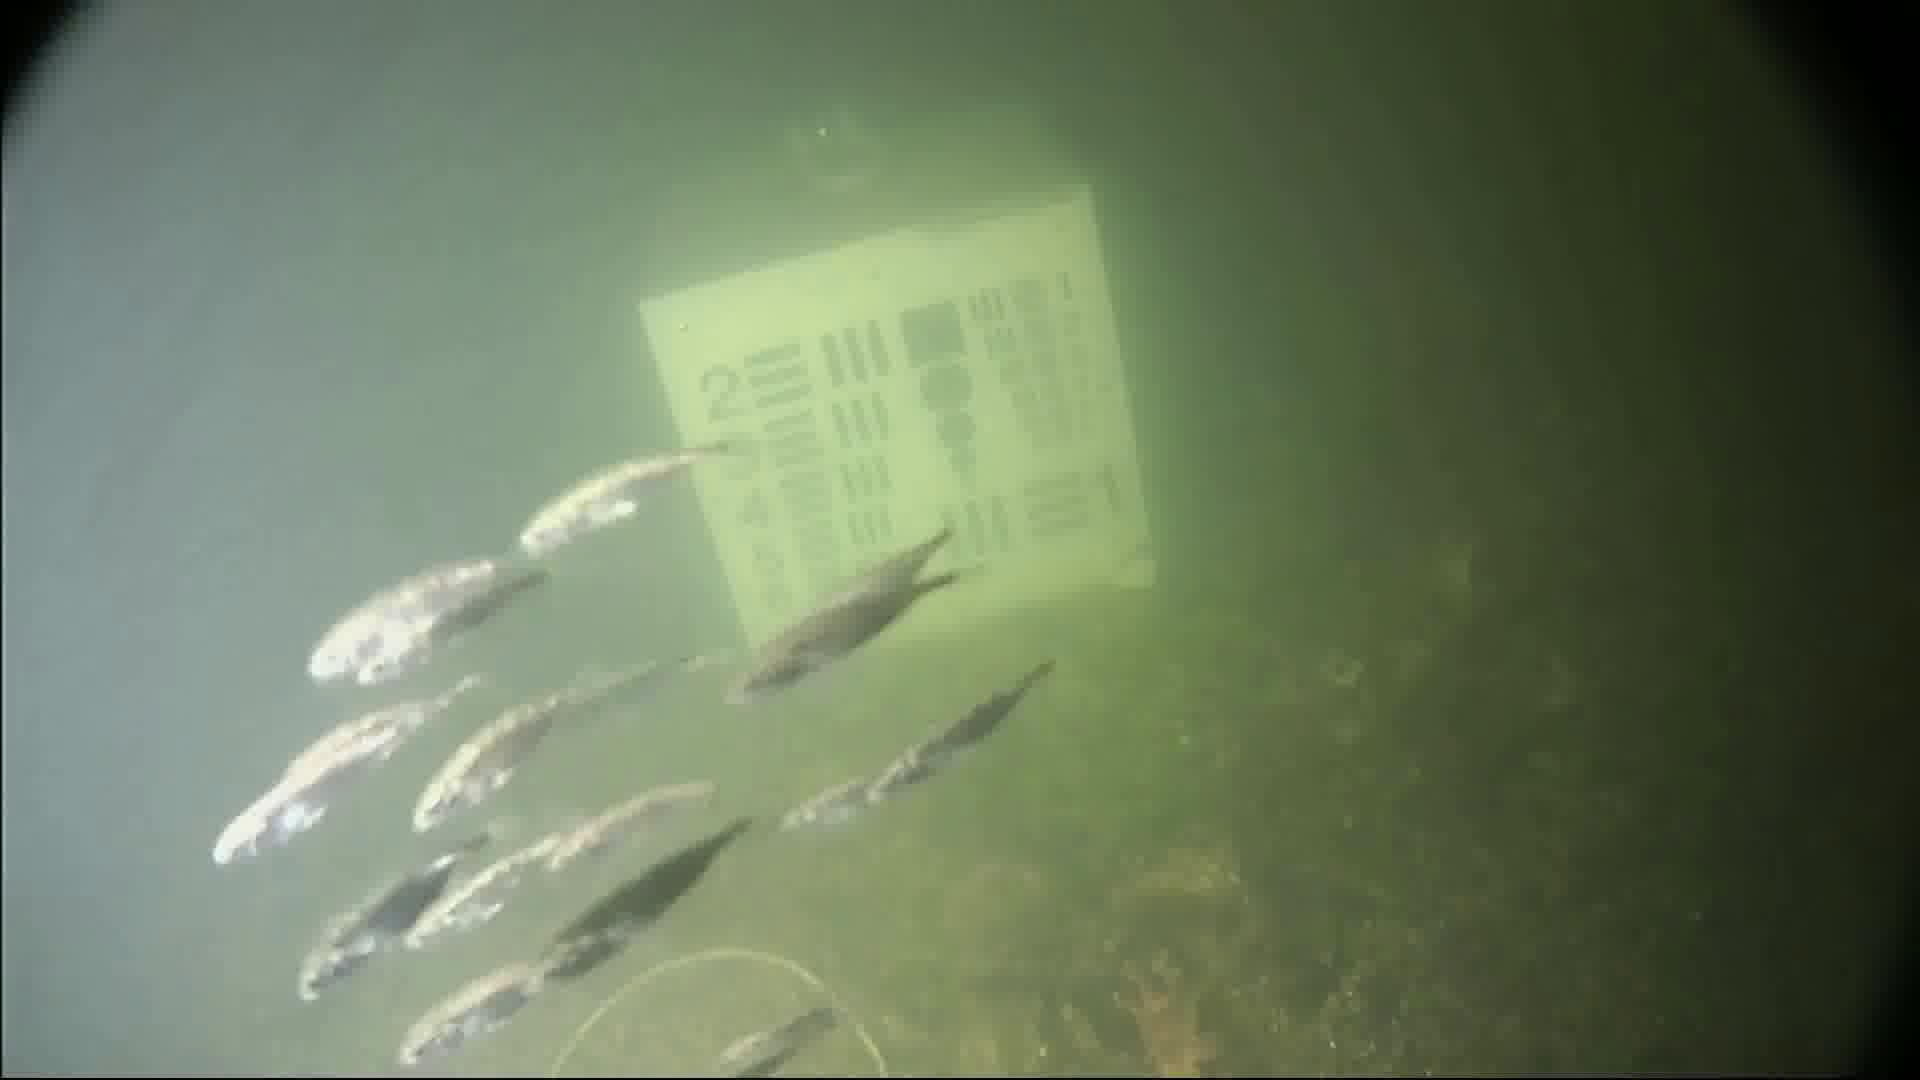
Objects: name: small_fish
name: starfish